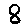
Label: 8